William Gordon Cooke

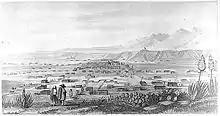
Santa Fe in the 1840s.

After the disbandment of the regular Texas army in 1841, Colonel Cooke was offered to run for vice president of the Republic, but he declined and was appointed senior civilian member of the Texan Santa Fe Expedition the same year. The aim of the expedition was to persuade those of the people of New Mexico who lived within the Texas' claims, to accept allegiance to the Republic. Almost lost and starving, the expedition made contact with the Mexican authorities when a vanguard was surrounded and taken prisoners on September 15, 1841. Two days later the main expedition was surrounded by superior forces, and Colonel Cooke surrendered. The members of the expedition were made Mexican prisoners, marched to Mexico City, and kept incarcerated. The captivity lasted until the summer of 1842, when everyone except José Antonio Navarro was set free. Colonel Cooke stayed in Mexico City recovering in the residence of the American minister Waddy Thompson Jr., before he and the American born members of the expedition were sent home courtesy of the United States Government.